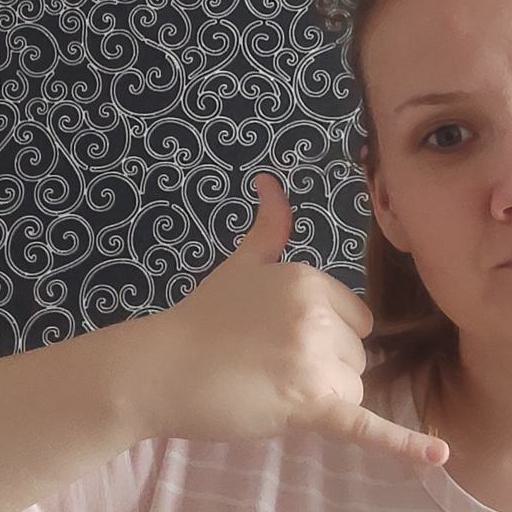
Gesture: call